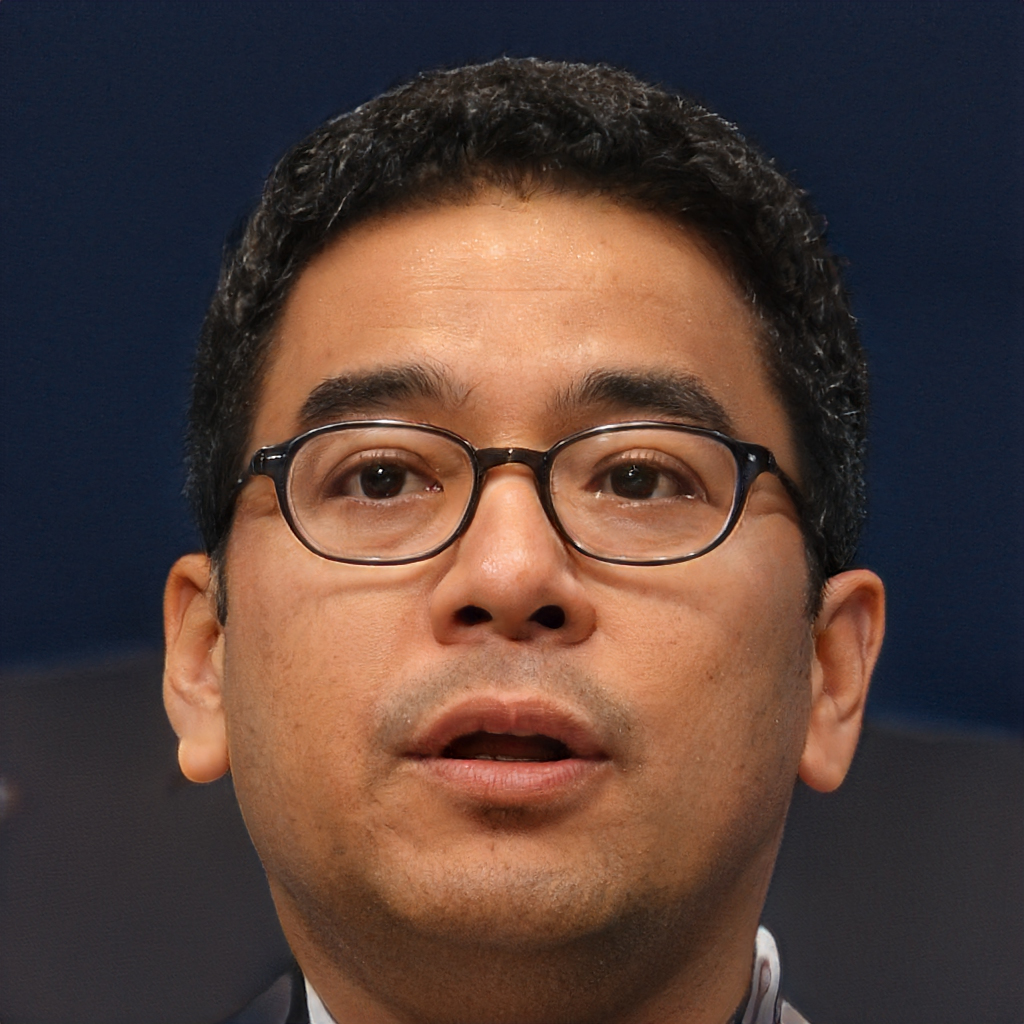
Gender: Male